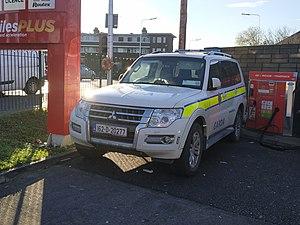
Mitsubishi Pajero de la Garda à Dublin en 2019